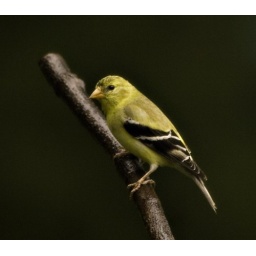
The female goldfinches gather around my bird feeder to feed their young.